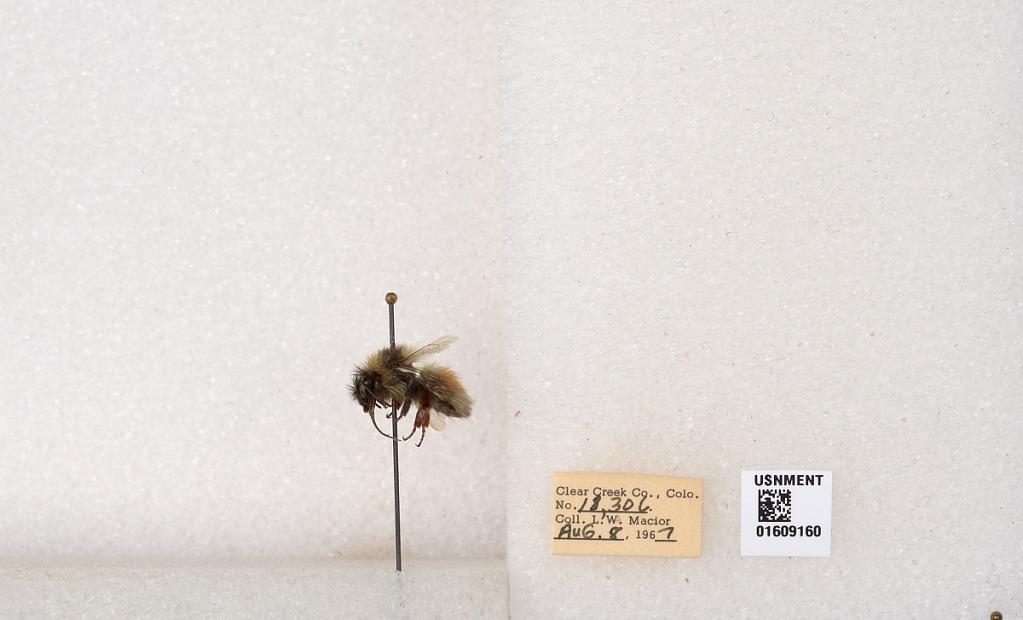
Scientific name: Bombus (Pyrobombus) sylvicola Kirby
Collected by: L. Macior
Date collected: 1967-8-8
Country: United States
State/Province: Colorado
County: Clear Creek
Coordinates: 39.6856, -105.645